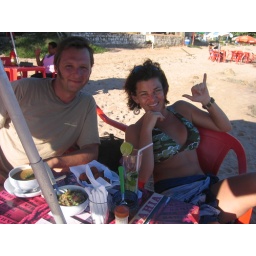
chillin at our table in the water